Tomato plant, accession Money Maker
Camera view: bottom (45 deg); turntable rotation: 120 degrees
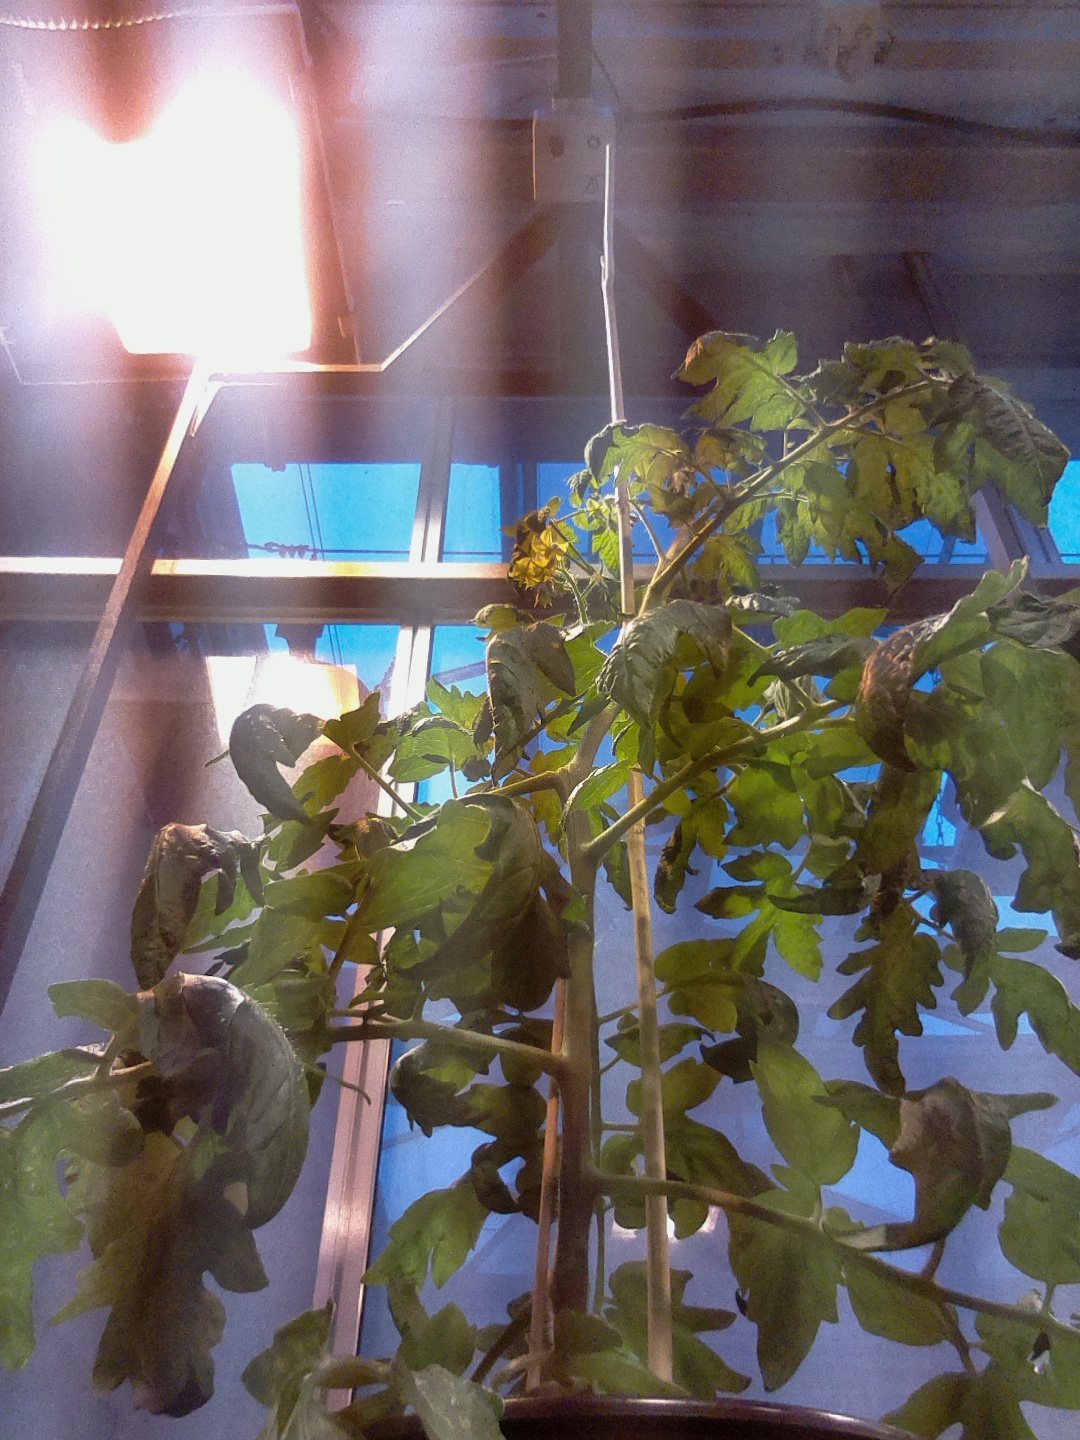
BBCH growth stage 66: Full flowering, 60%-70% of flowers open, more petals falling